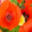
Label: poppy